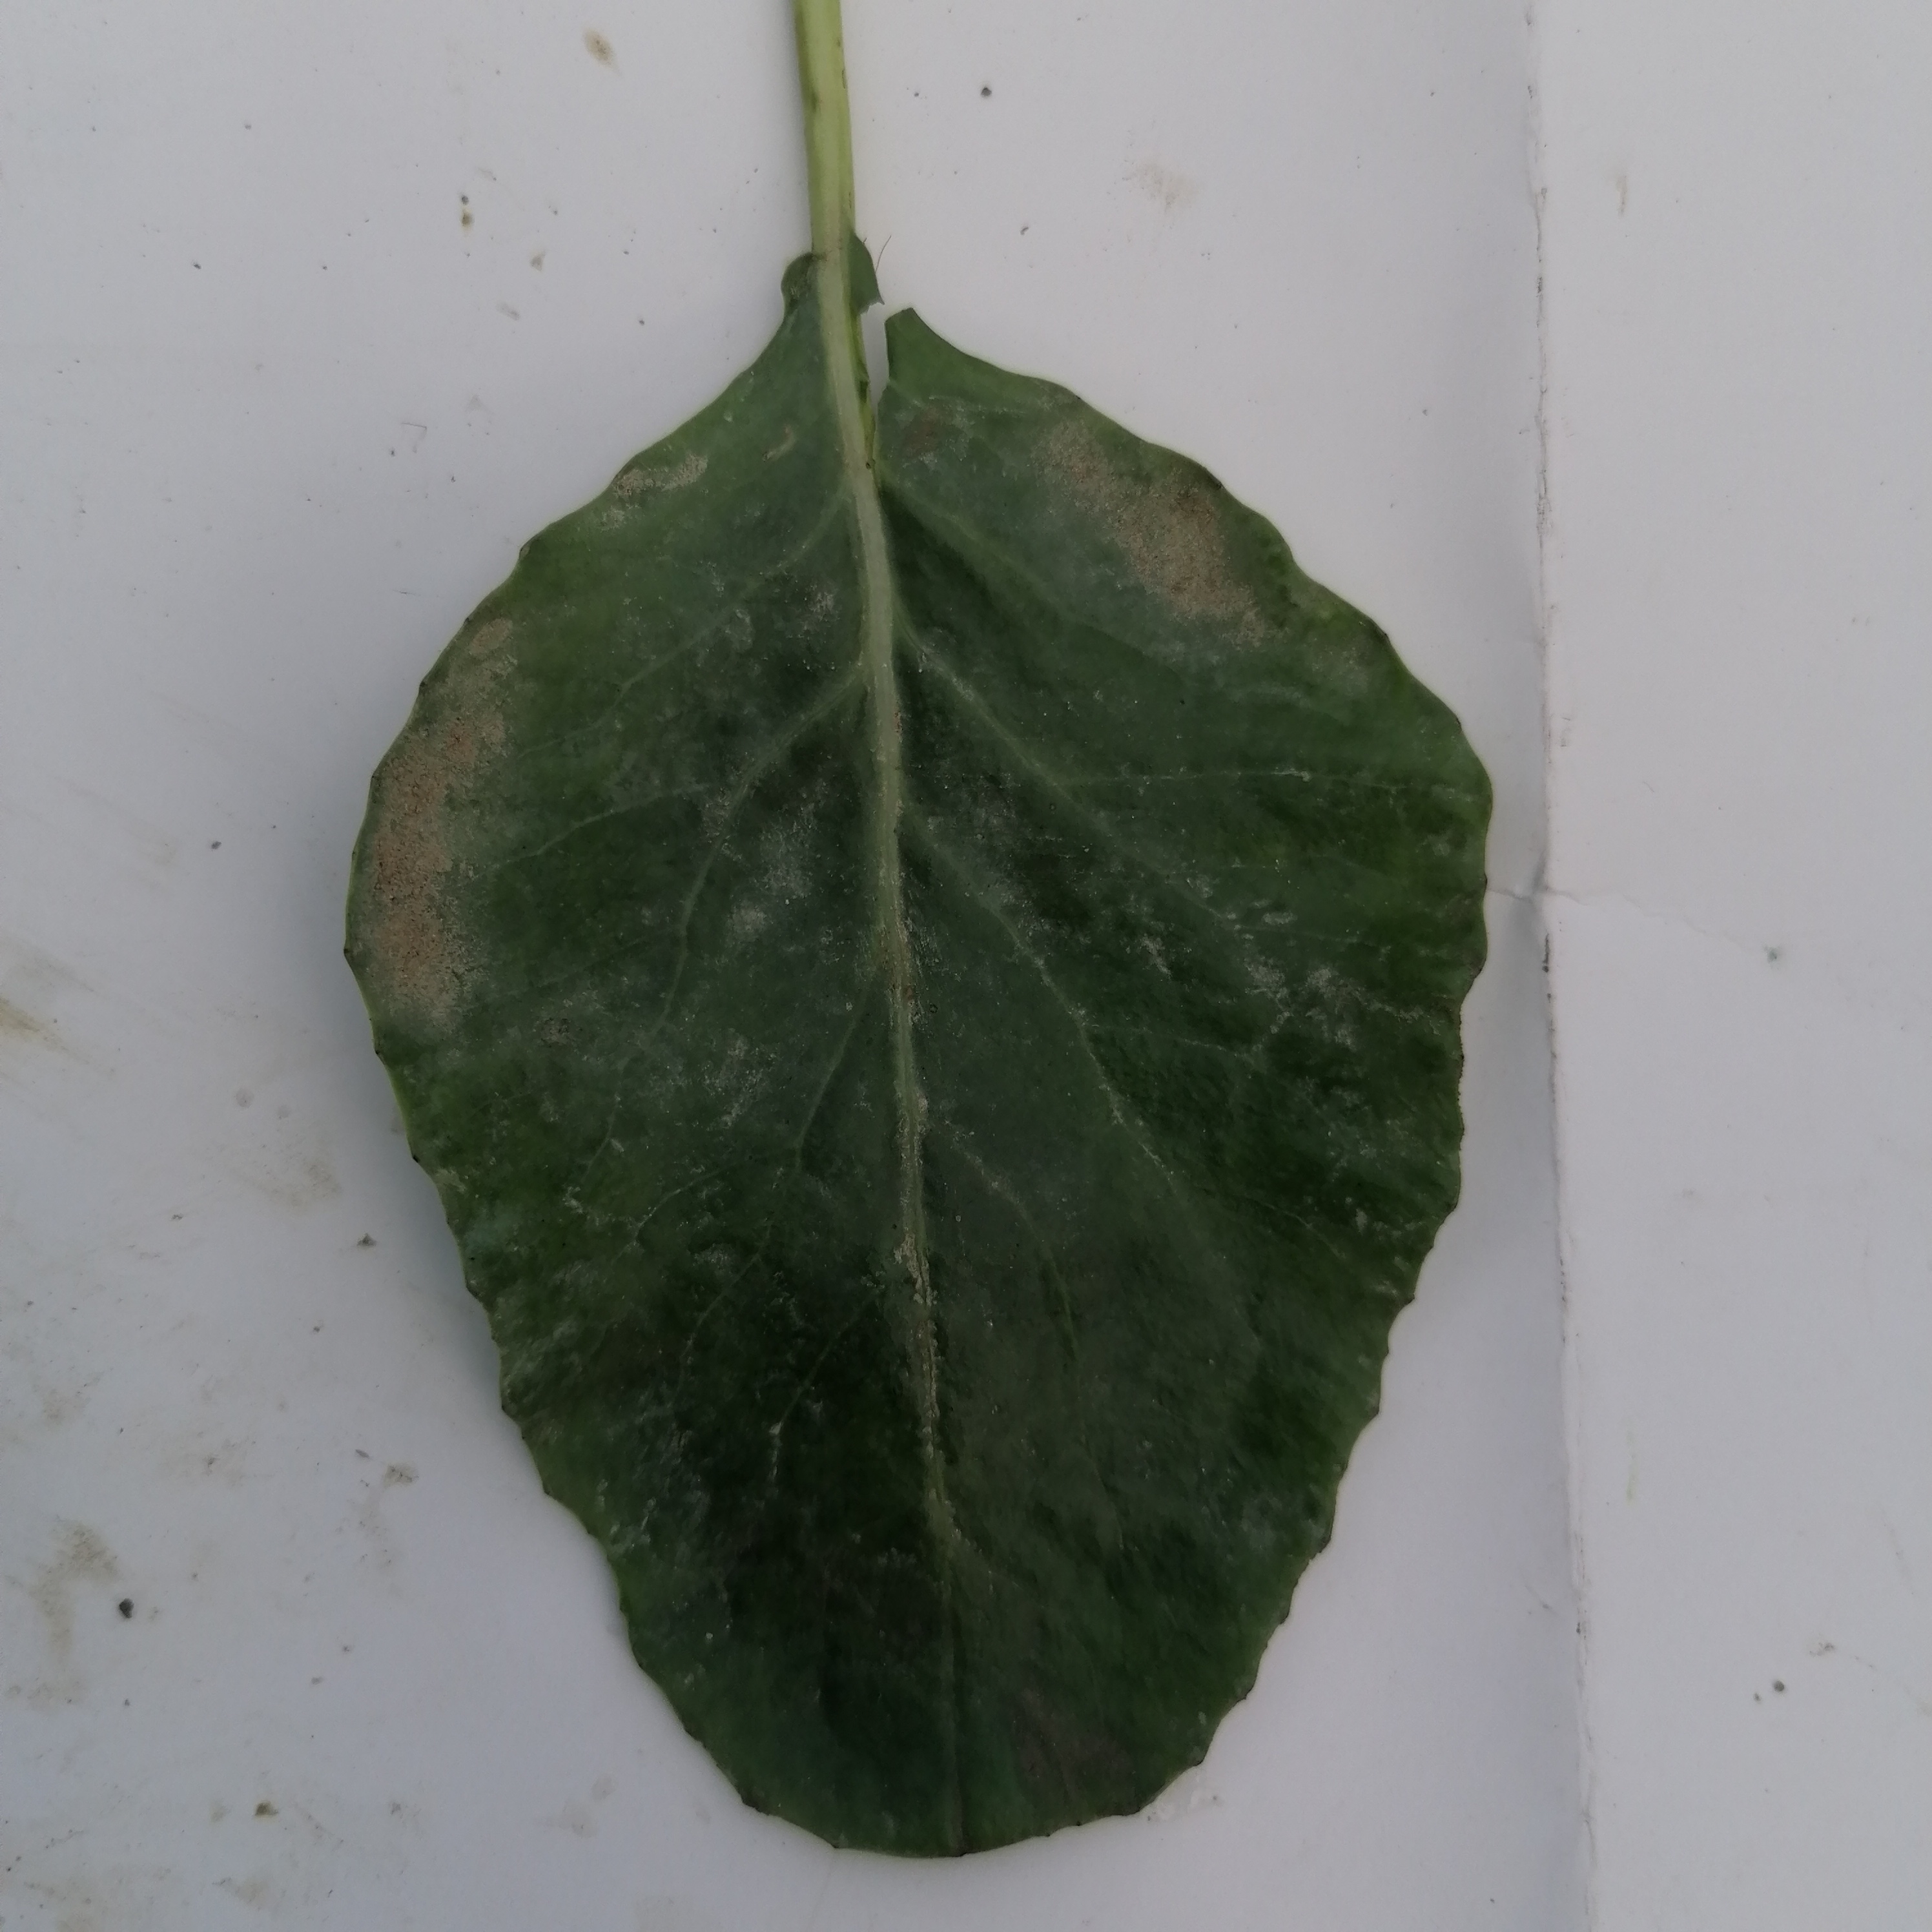
Label: Healthy